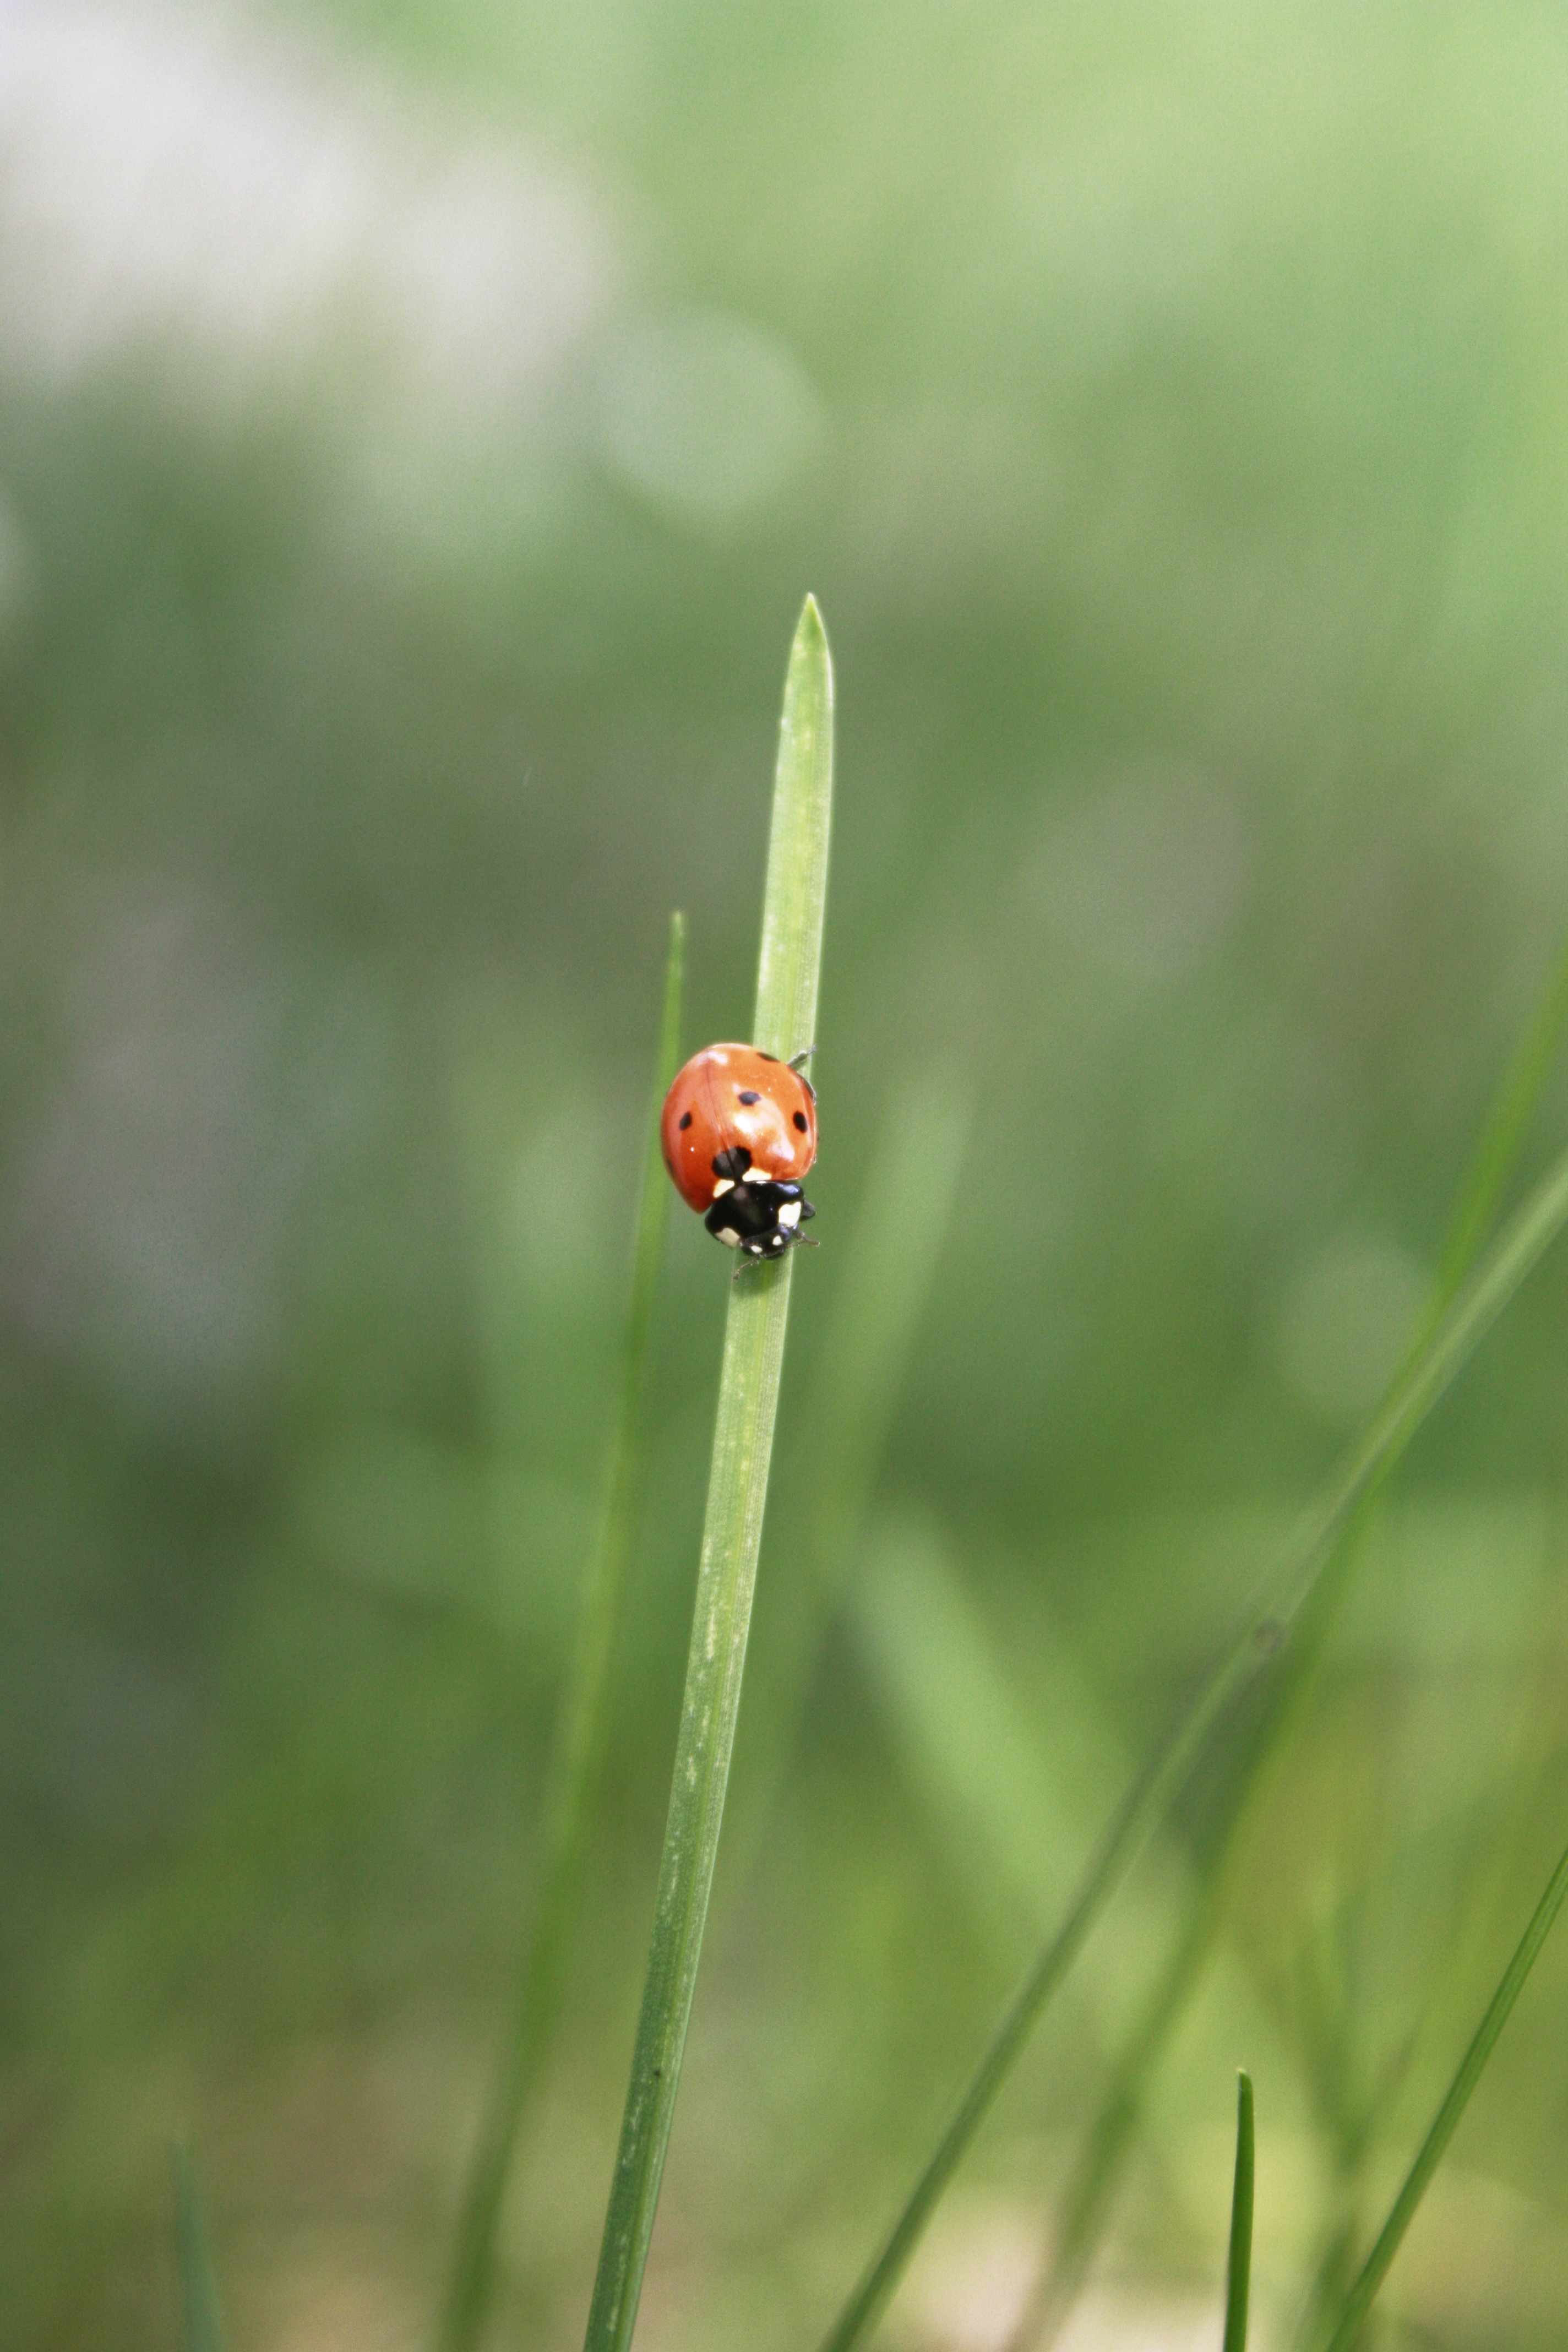
nature, grass, plant, photography, meadow, leaf, flower, flying, spring, green, red, color, insect, ladybug, flora, fauna, ladybird, invertebrate, close up, dragonfly, insects, dots, damselfly, macro photography, the details of the, meadows, the beetle, plant stem, dragonflies and damseflies, the nature of the meadows, summer meadows